Majhya Navaryachi Bayko

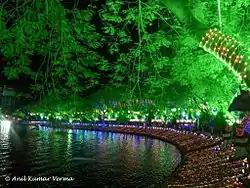
Shooting location at Upvan Lake

Based on the backdrop of City, the series mainly filmed on the sets which is created on Thane. They mainly filmed in Upvan Lake, area of Gadkari Rangaytan. The series has set in a residential complex in Thane, but recently the team decided to shift it to a resort near Igatpuri in Nashik due to COVID-19 pandemic, but after Diwali, they again shifted to their original location set in Thane.